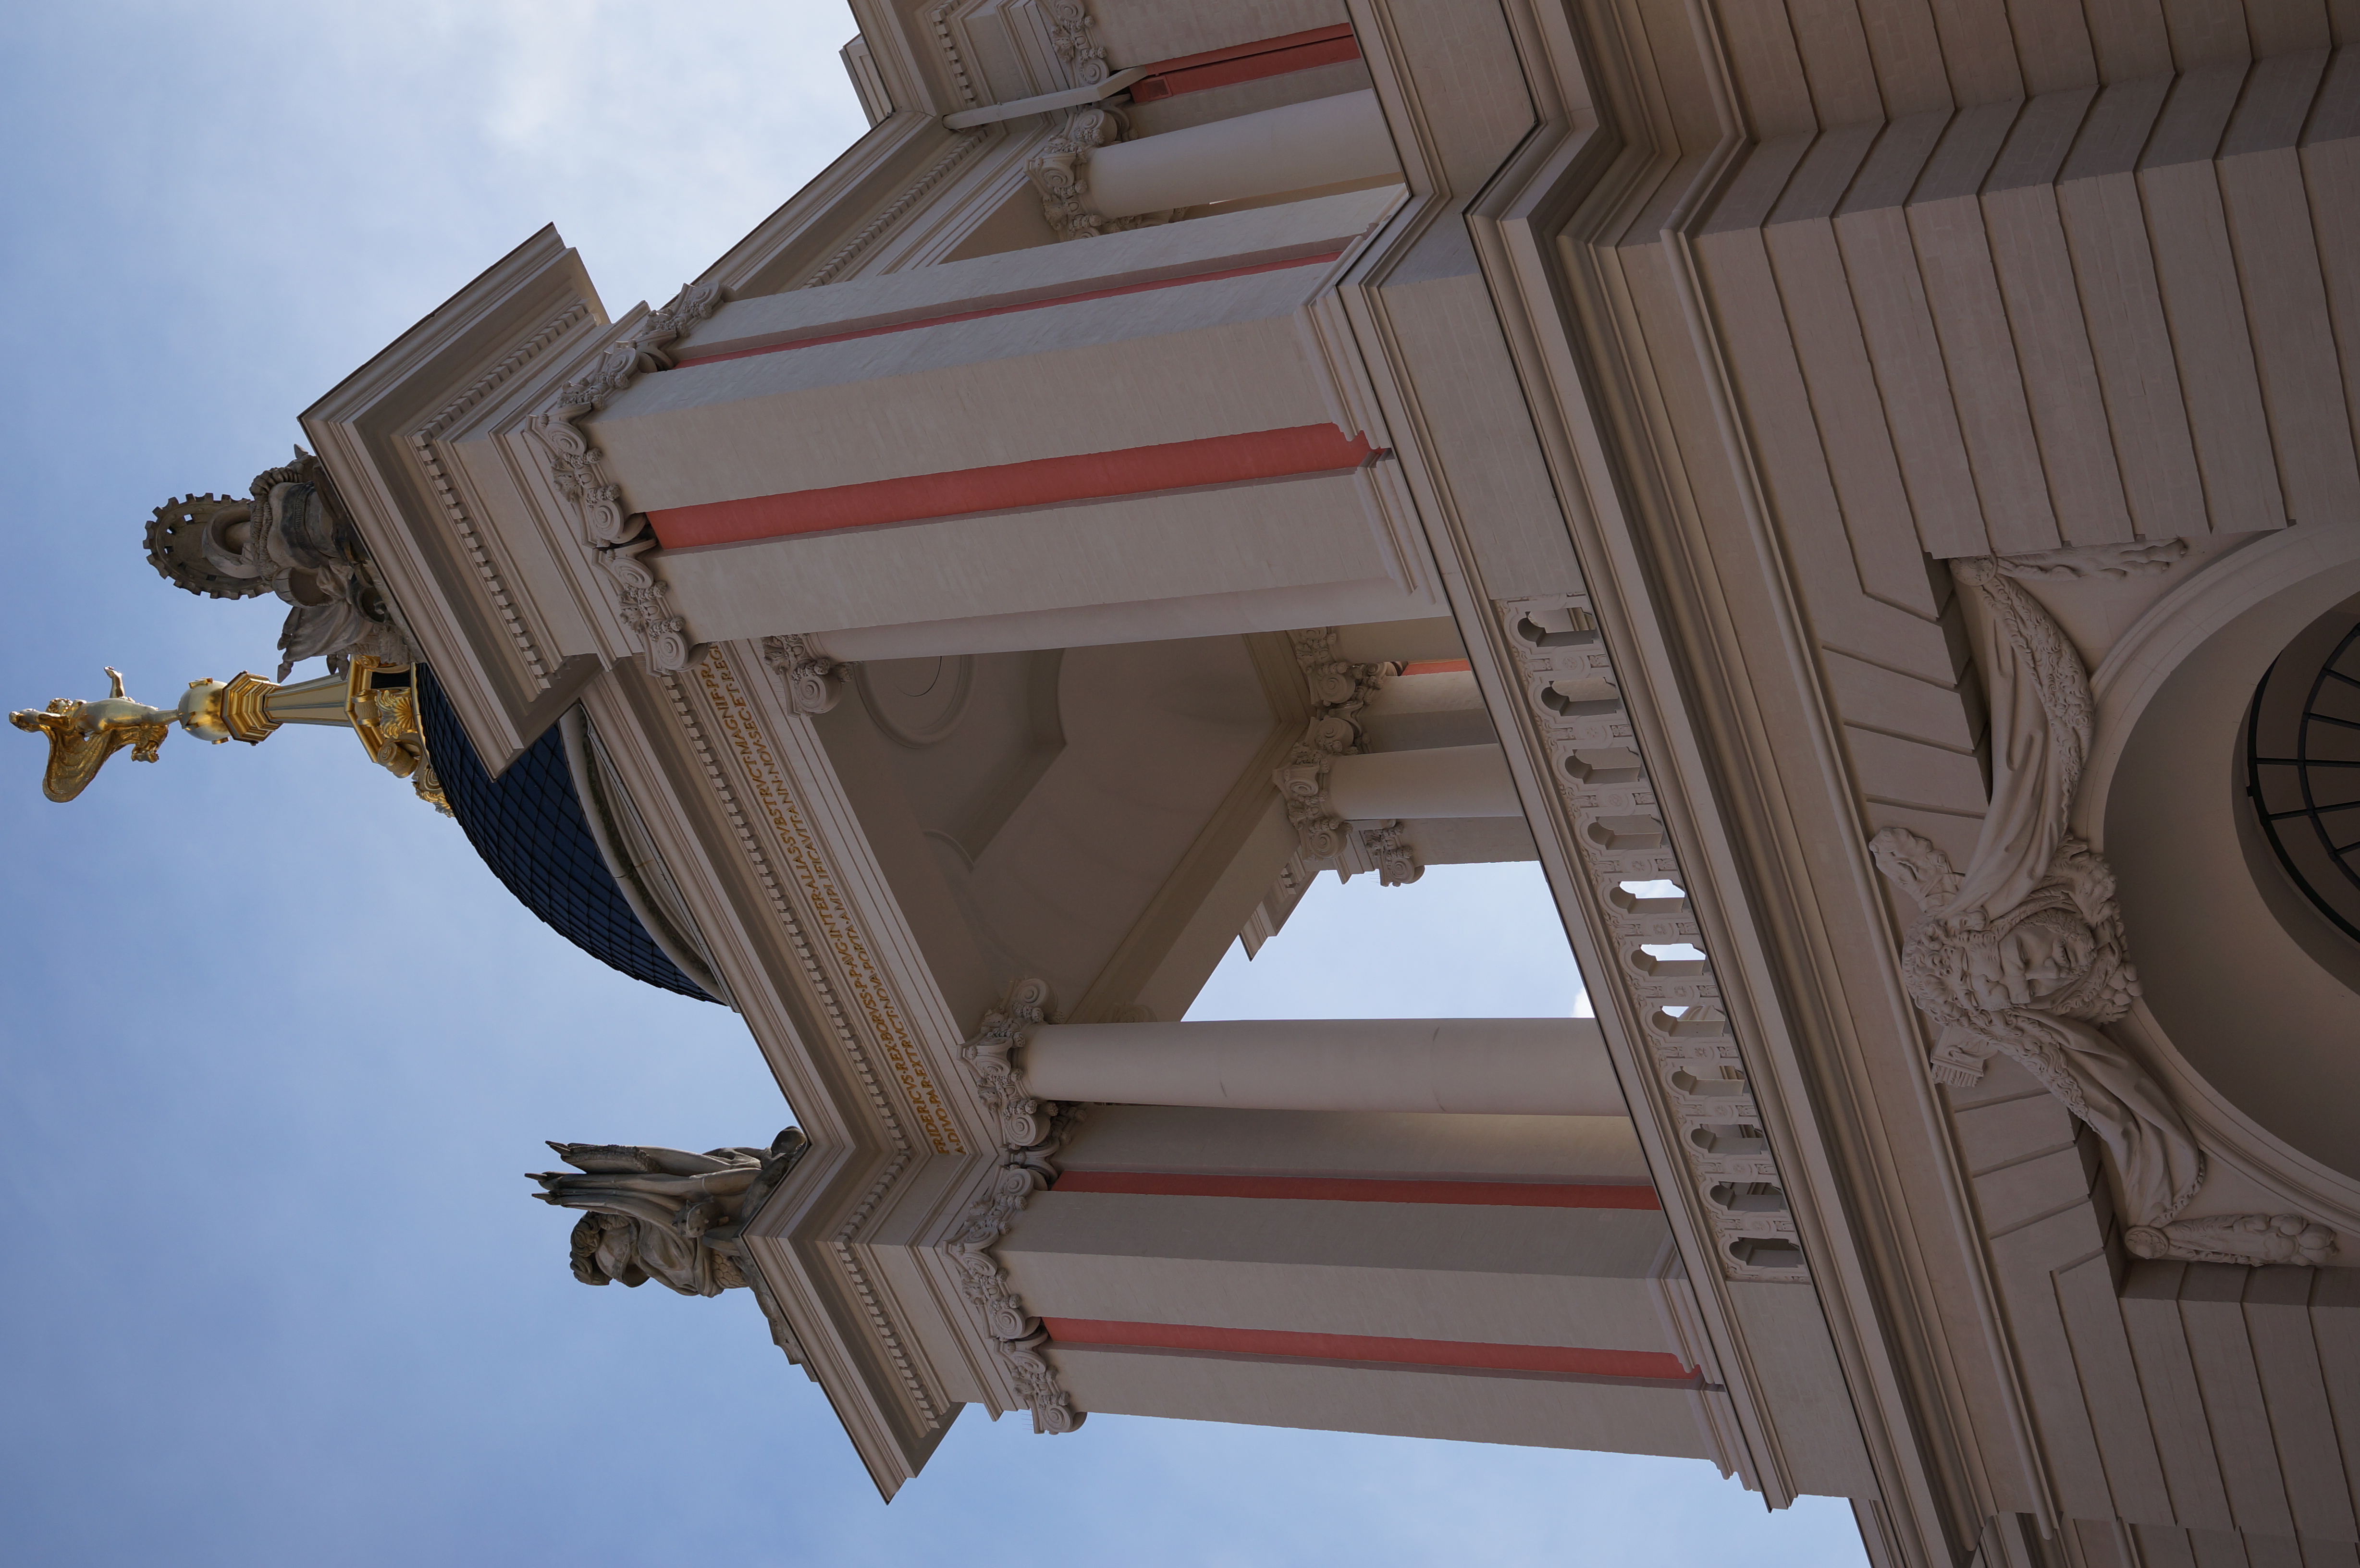
architecture, building, monument, tower, landmark, facade, church, place of worship, bell tower, 2014, steeple, germany, deutschland, sony, sigma, nex, nex6, potsdam, brandenburg, lenstagged, steffenzahn, 30mm, sigma30mm28exdn, sigma30mmf28, sigma30mmf28dn, sigma30mm, ancient history